Impulsoria

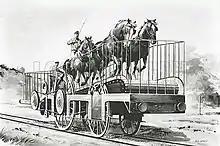
A sketch of Masserano's Impulsoria

The gear box allowed the horses to always walk at their best speed whilst the vehicle could then have a range of speeds and torques. Because of the gears, the top speed was not limited to the top speed of the horses. The gearbox allowed the horses to drive the vehicle in forward as well as reverse directions, and it was also possible to disengage the drive so that the vehicle could stop whilst the horses continued to walk up the treadmill.